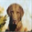
Label: dog